Central Waterfront, Seattle

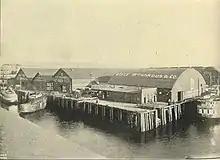
In 1900 the Lilly Bogardus warehouse stood on Oregon Improvement Company Pier B near the site of today's Pier 48.

Pier 46, and land filled, is the southernmost pier on the Central Waterfront and the northernmost pier of the Port of Seattle's container port. For two years in the early 2000s part of it was operated by the Church Council as a homeless shelter. South Korean container shipping company Hanjin Shipping has a lease at the pier through 2015 with a 10-year renewal option. Nonetheless, there has been much discussion about the future of Pier 46. Proposals have included a sports arena, mixed-income or low-income housing, condos and a shopping center, or continued use as part of the port.